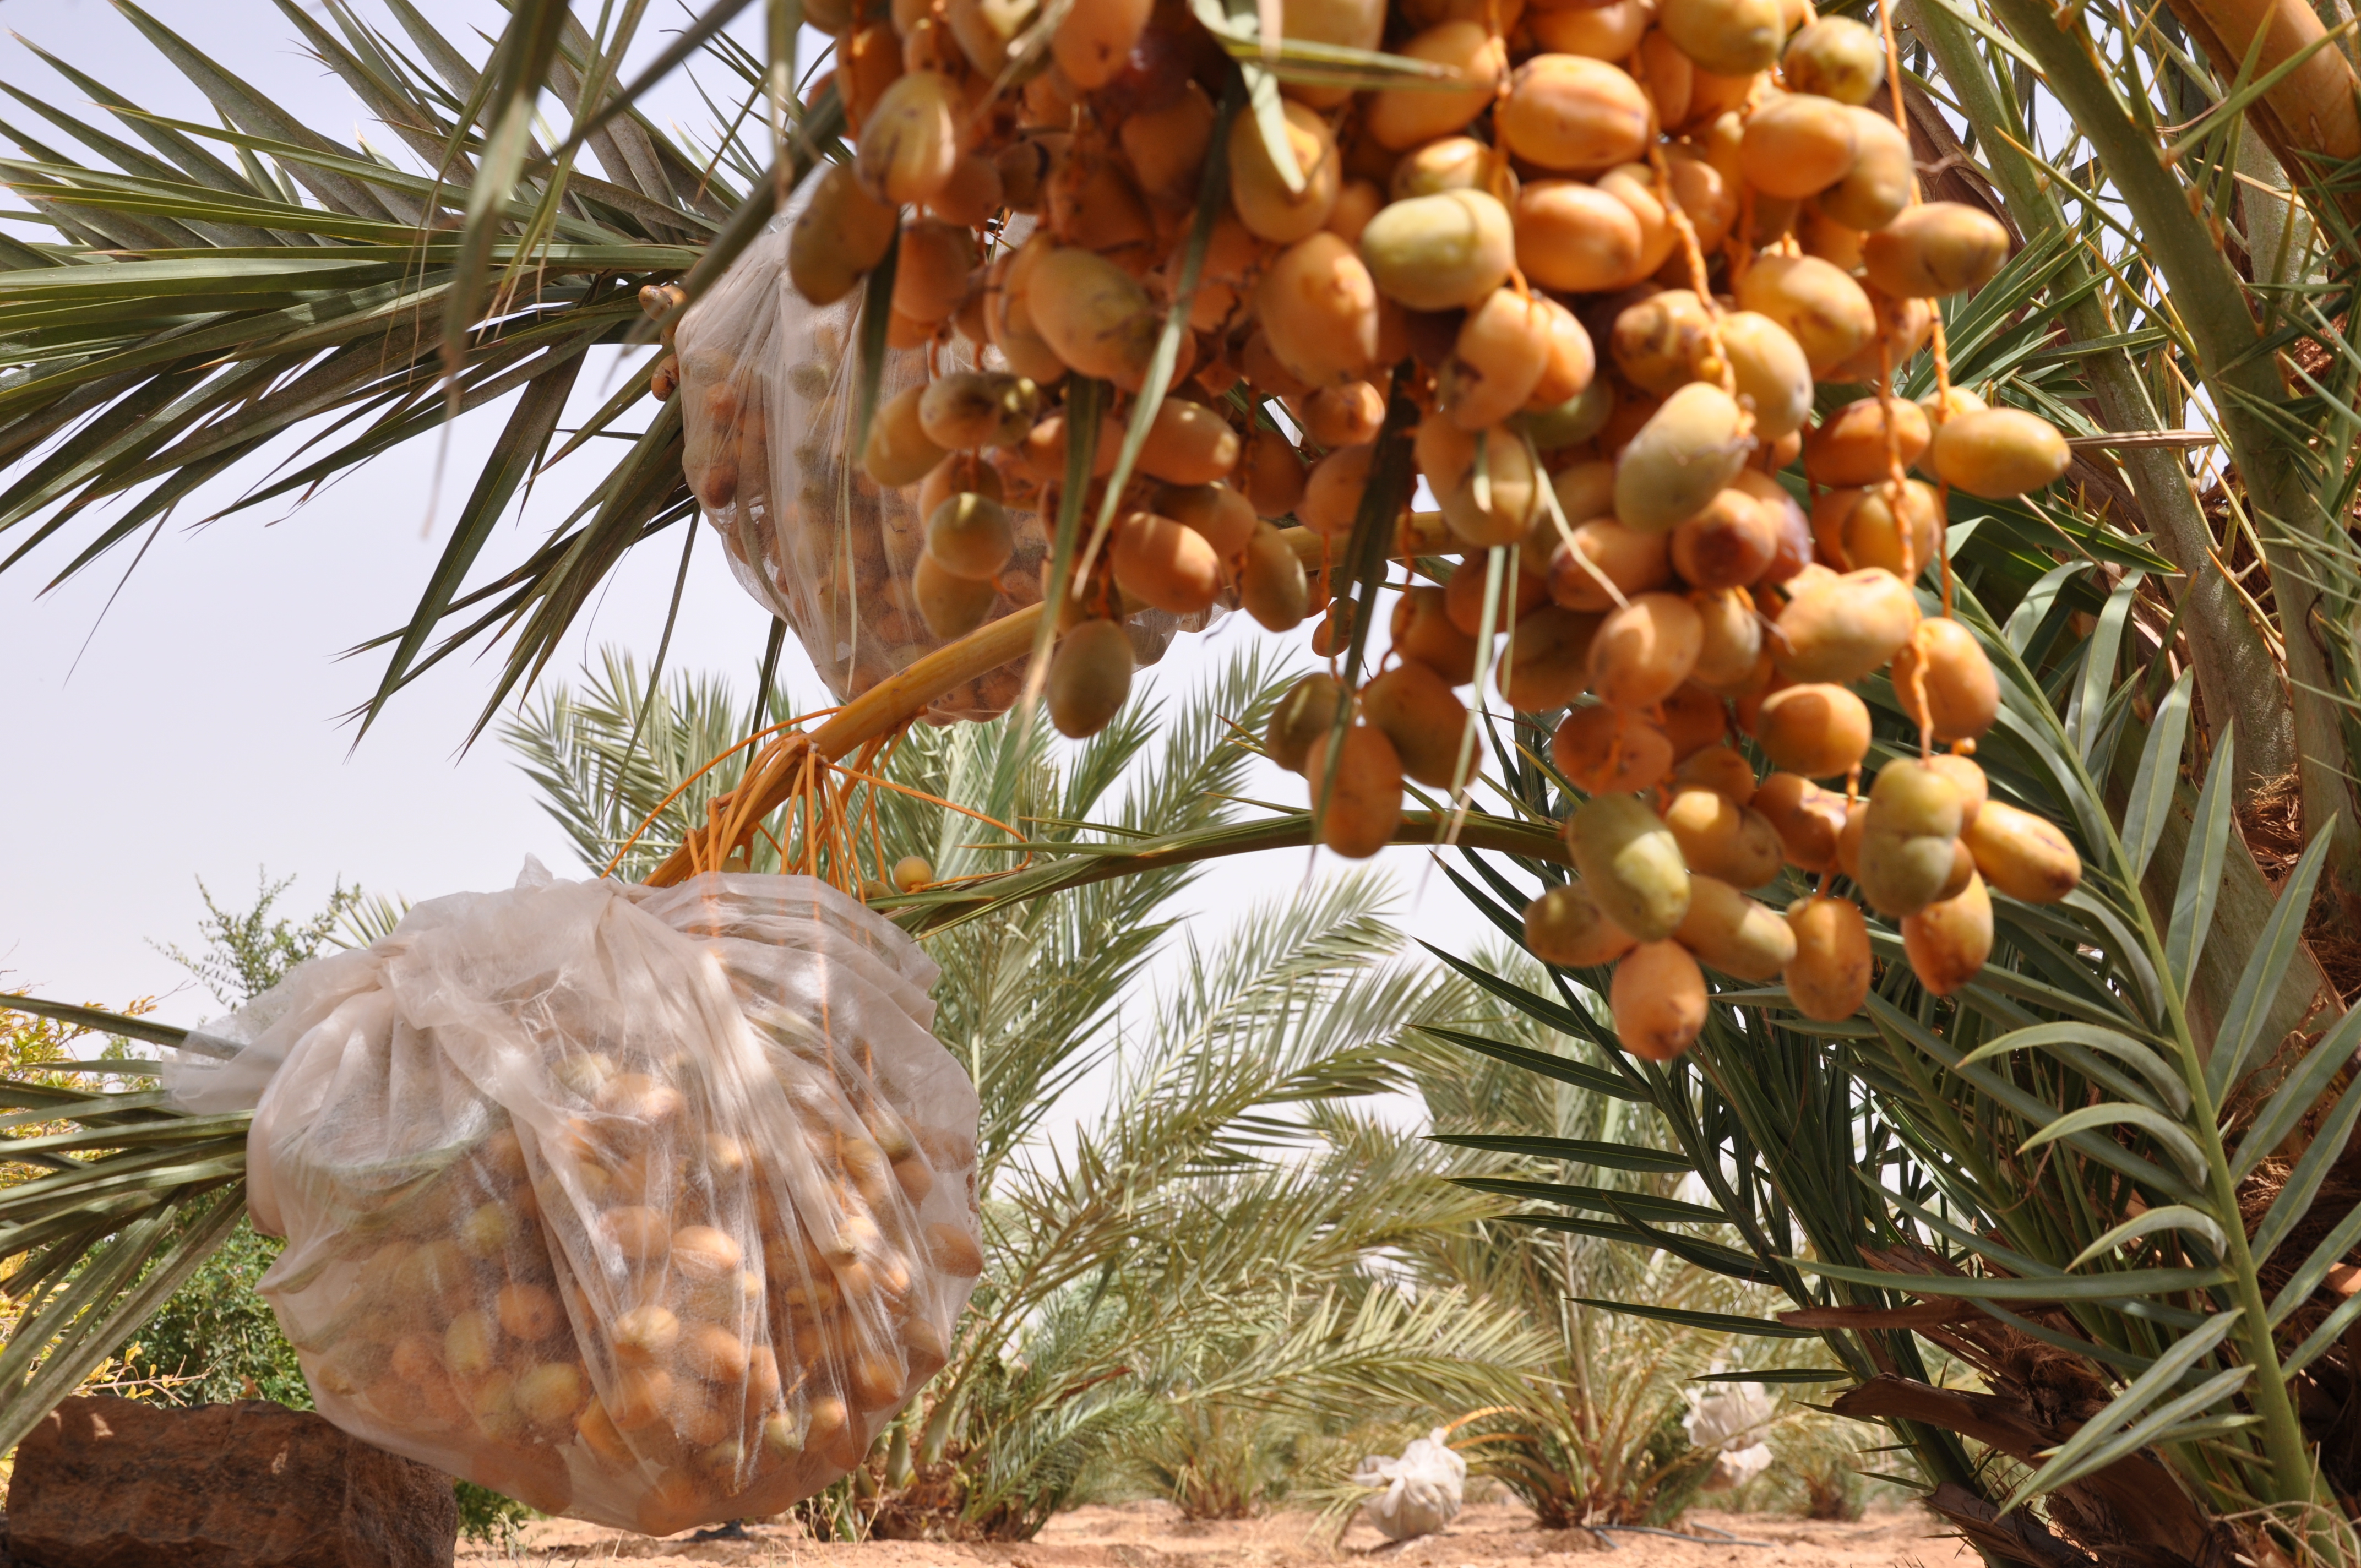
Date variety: Boufagous